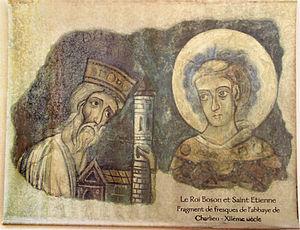
L’abbaye Saint-Fortuné de Charlieu est une ancienne abbaye bénédictine située sur la commune de Charlieu, actuellement dans le département français de la Loire.
"Le Royaume de Provence était un État féodal qui a existé au Xᵉ siècle. En ancien provençal, le nom est ""Reialme de Proensa"".
La mention d'un « comitatus Lugdunensis » apparaît dans les sources en 943 et 958 et concerne des terres situées en Jarez et en Roannais.